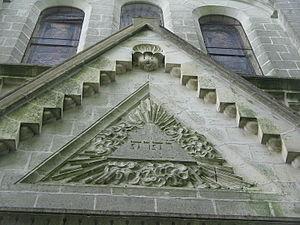
au dessus du portail de l'église de Taugon (17) en mai 2013
Taugon est une commune du sud-ouest de la France, située dans le département de la Charente-Maritime.
Les églises de la Charente-Maritime présentent une grande diversité, d'une commune à une autre, et se distinguent par des styles et des périodes de construction différentes. De nombreux édifices témoignent cependant de l'épanouissement, aux XIᵉ et XIIᵉ siècles d'une forme d'art roman spécifique, appelée art roman saintongeais, caractérisée par une simplicité des formes et un décor sculpté, souvent très riche.